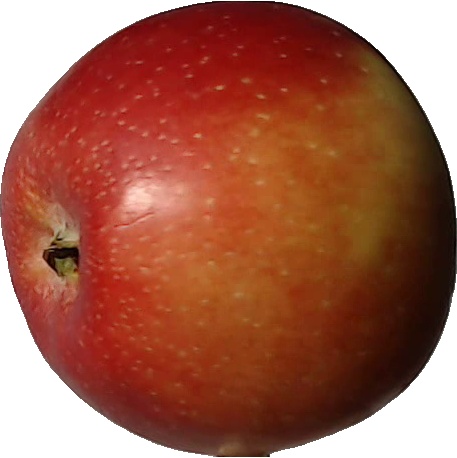
Label: apple_braeburn_1